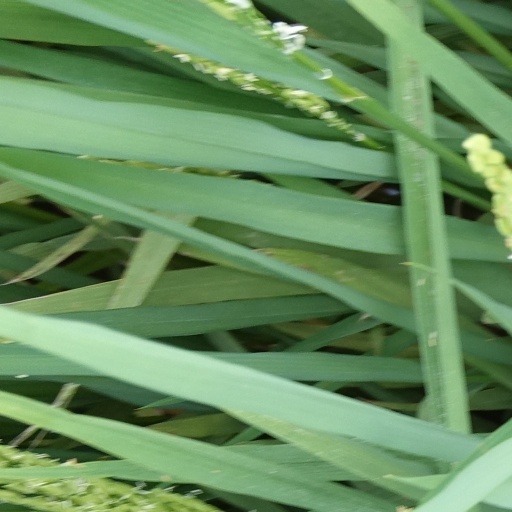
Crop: rice